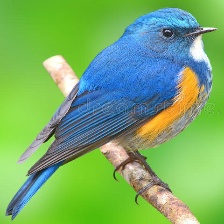
Species: HIMALAYAN BLUETAIL
Scientific name: TARSIGER RUFILATUS